51st Street (Manhattan)

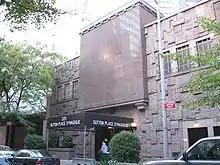
Sutton Place Synagogue (Jewish Center for the United Nations)

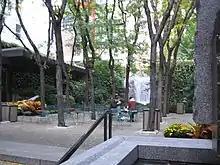
Greenacre Park

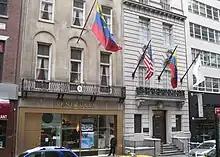
Venezuela consulate (left) and John Peirce Residence (right)

The route concludes at the West Side Highway (New York Route 9A). Opposite the intersection is the New York Passenger Ship Terminal and the Hudson River.